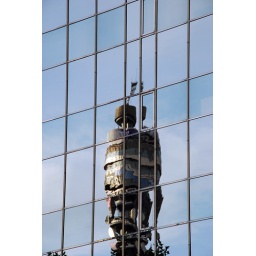
The BT tower reflected in a building opposite Warren Street station.